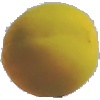
Label: Peach 2